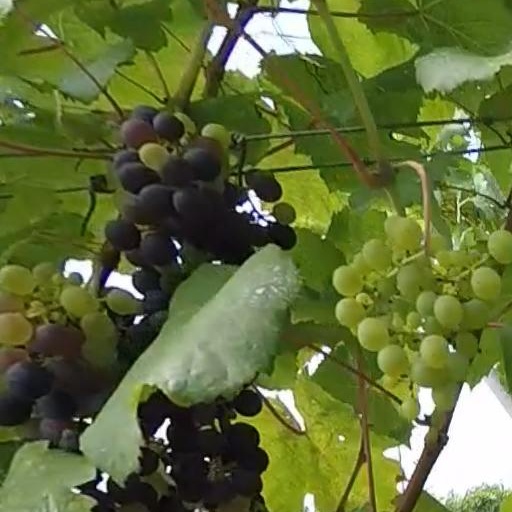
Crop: grape